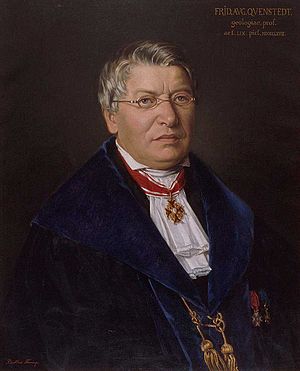
Friedrich August von Quenstedt
Friedrich August von Quenstedt var en tysk geolog.